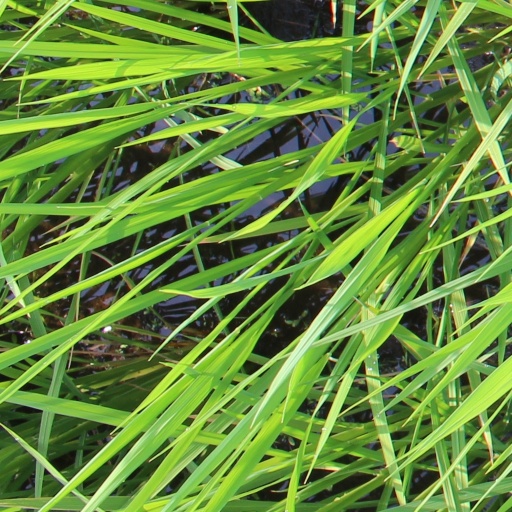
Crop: rice